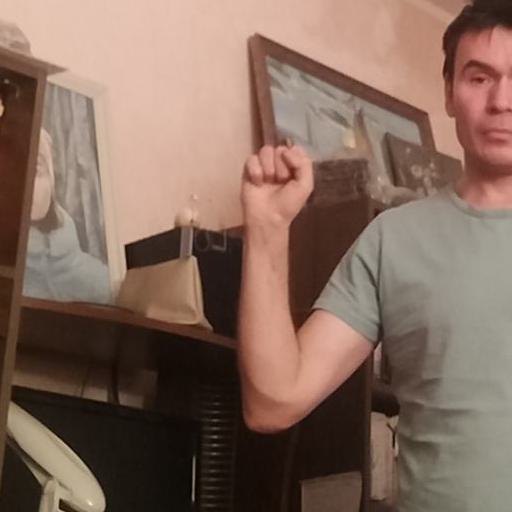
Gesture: fist